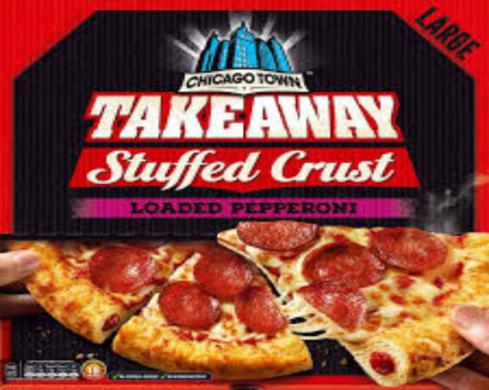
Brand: chicago town
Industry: Food